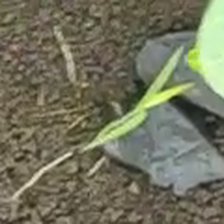
Weed species: Digitaria_SP_(Digitaria Sanguinalis )